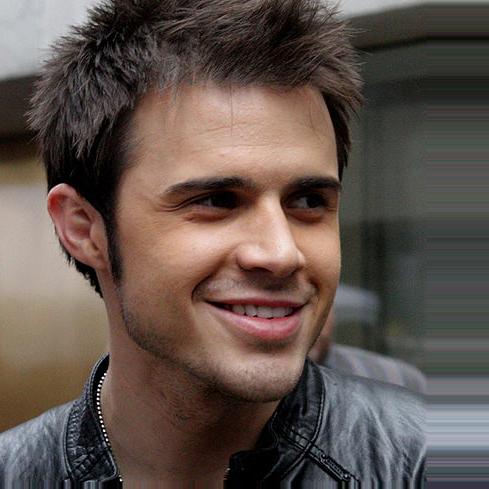
Age: 23